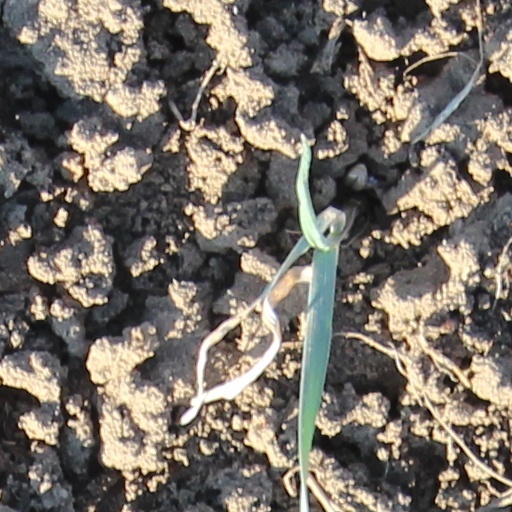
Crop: wheat